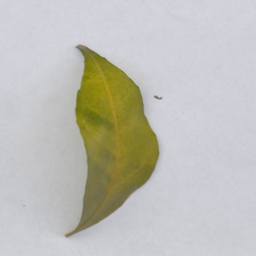
Plant part: leaf
Disease: greening